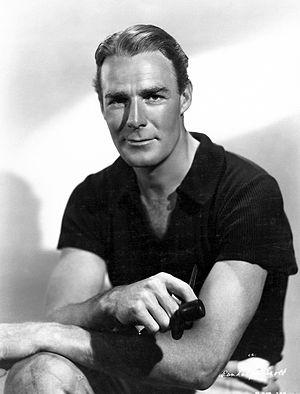
George Randolph Scott, dit Randolph Scott, est un acteur et producteur américain né le 23 janvier 1898 et mort le 2 mars 1987 à Beverly Hills.